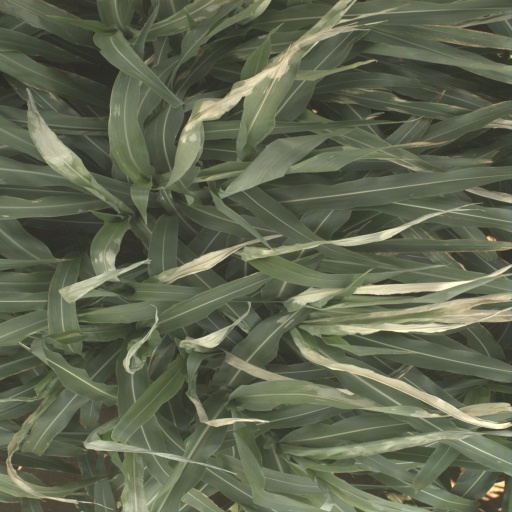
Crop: sorghum